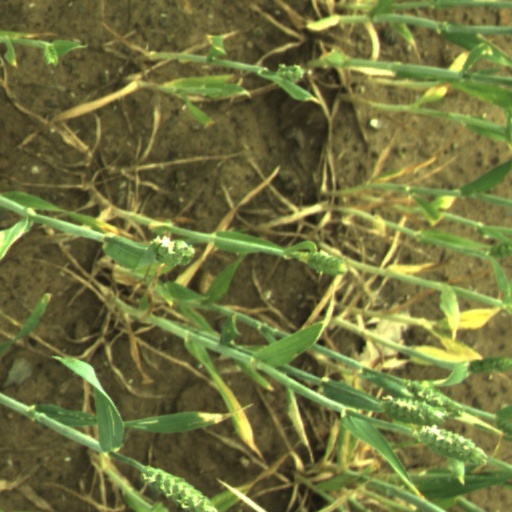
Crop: wheat